7th Brigade (Australia)

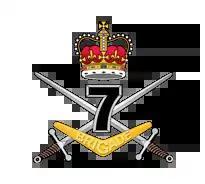

7th Brigade is a combined arms formation or brigade of the Australian Army. The brigade was first raised in 1912 as a Militia formation, although it was re-formed as part of the First Australian Imperial Force in early 1915 for service during World War I. It subsequently saw action at Gallipoli and on the Western Front during the war. Following the end of the war the brigade was disbanded in 1919 before being re-raised in 1921 as part of the Citizens Force (later known as the Militia). During World War II the brigade took part in the fighting against the Japanese in New Guinea and on Bougainville. Today, the 7th Brigade is part of 1st (Australian) Division and is based in Brisbane, Queensland and is composed mainly of units of the Regular Army. While the brigade has not deployed as a whole unit since World War II, component units have deployed on operations to East Timor, the Solomon Islands, Iraq and Afghanistan.